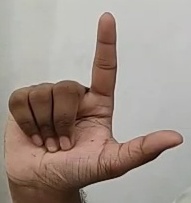
ASL sign: L